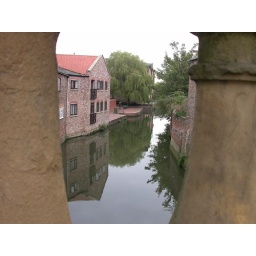
From a bridge over the river Foss, Walmgate, York